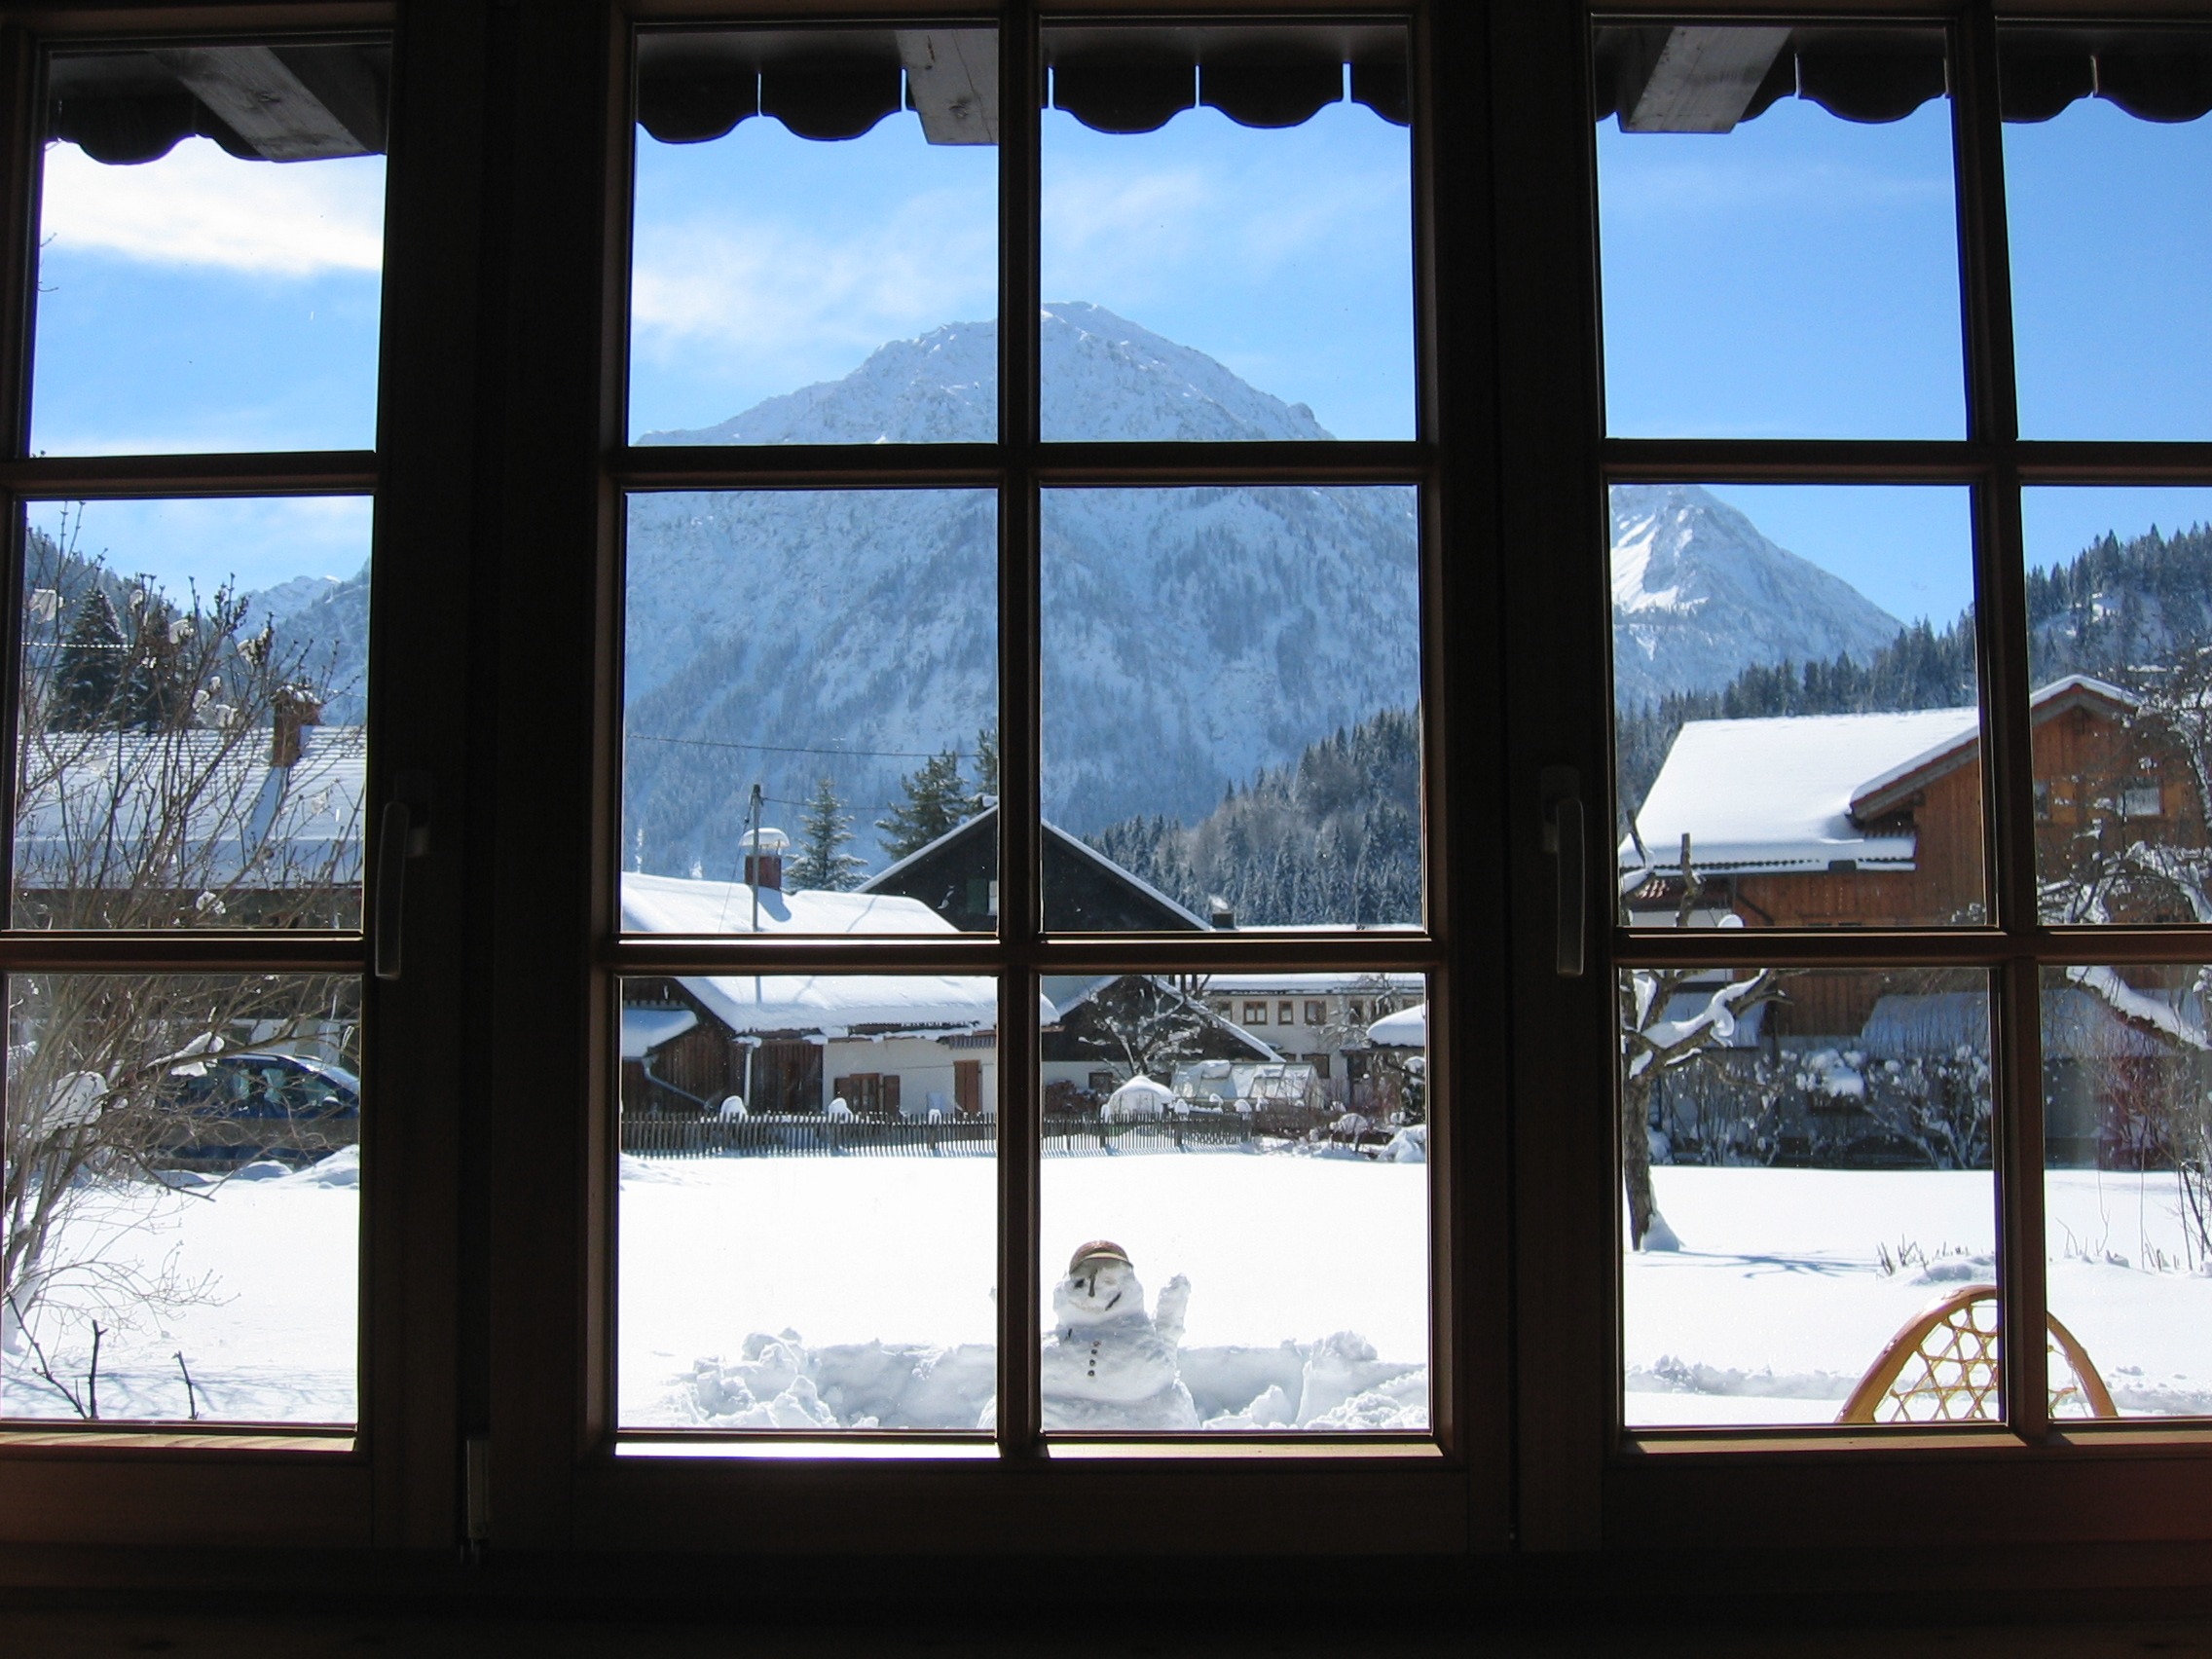
snow, cold, winter, architecture, house, window, glass, view, home, village, idyllic, snowy, facade, interior design, mountains, estate, idyll, wintry, lattice windows, window views, window covering, allgau, breitenberg